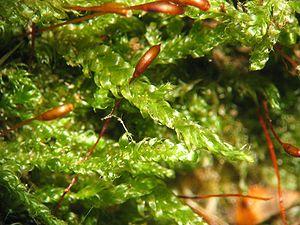
La famille des Hypnaceae ou Hypnacées est une vaste famille de mousses répandue sur la majeure partie de la planète.